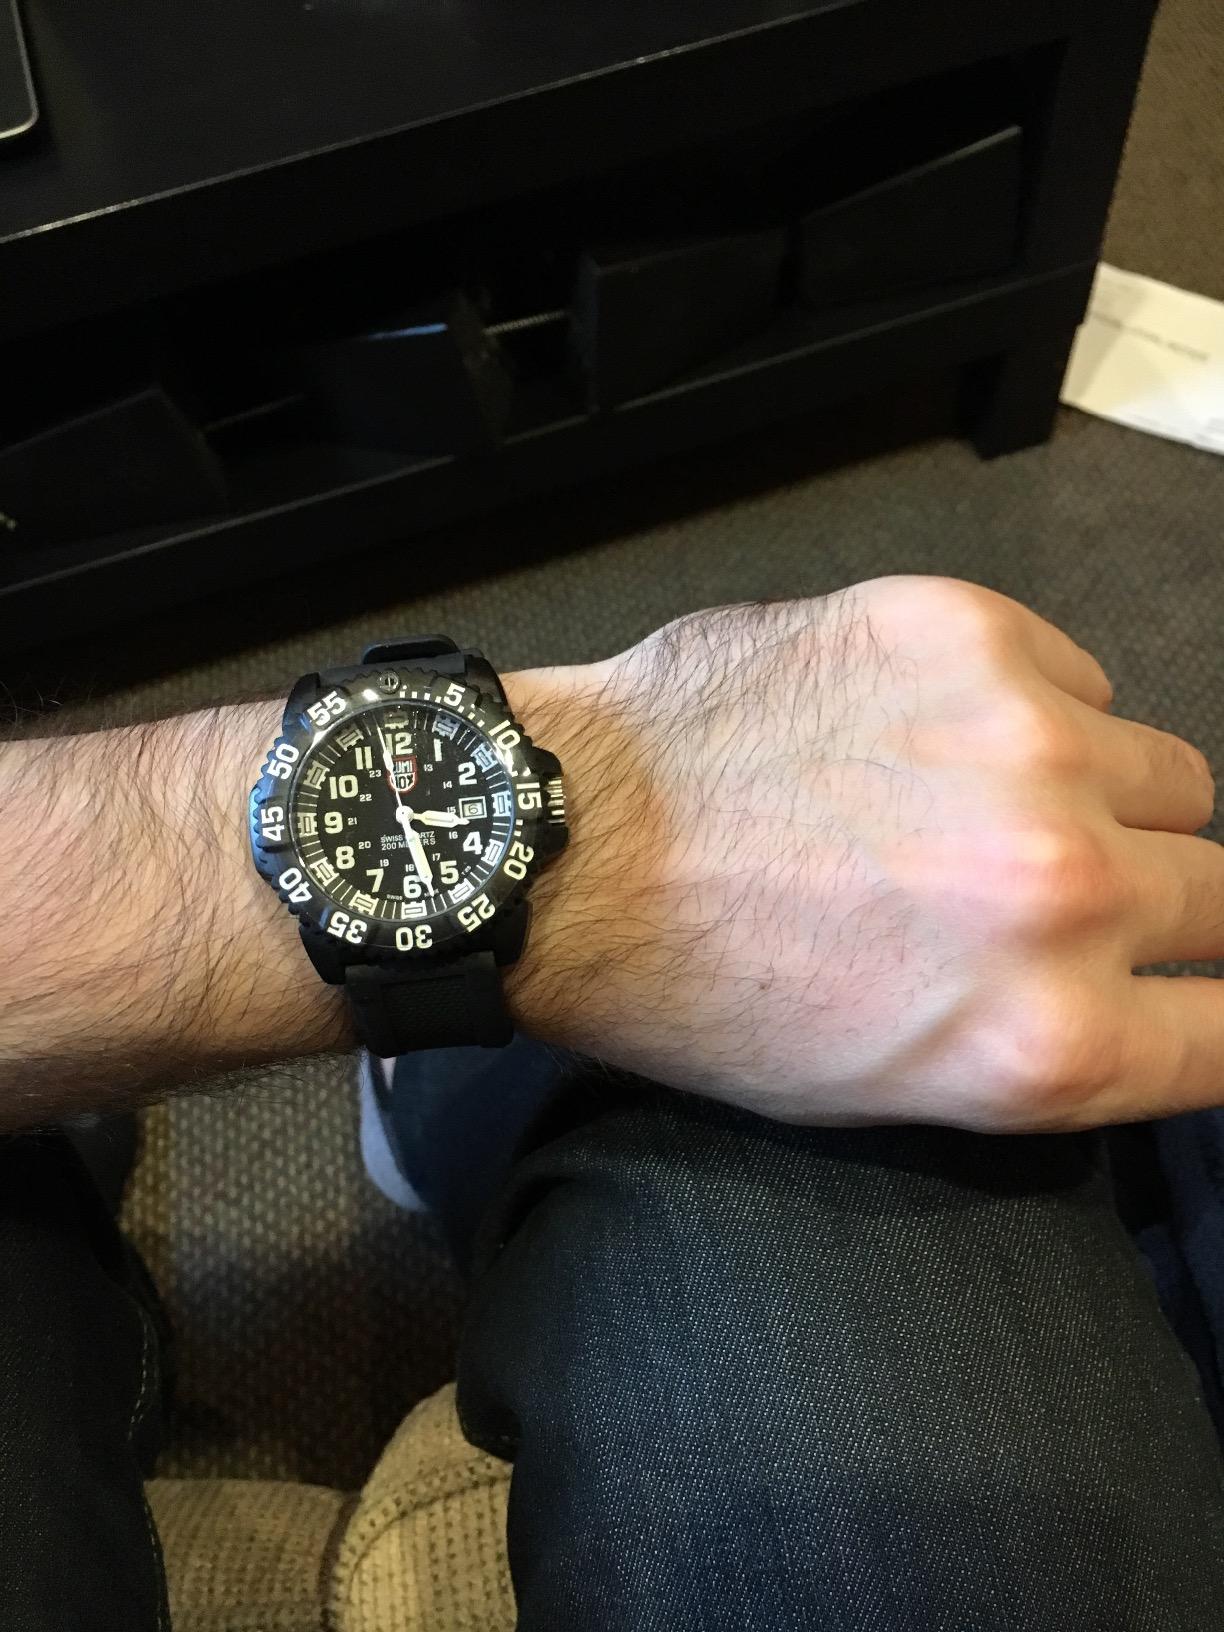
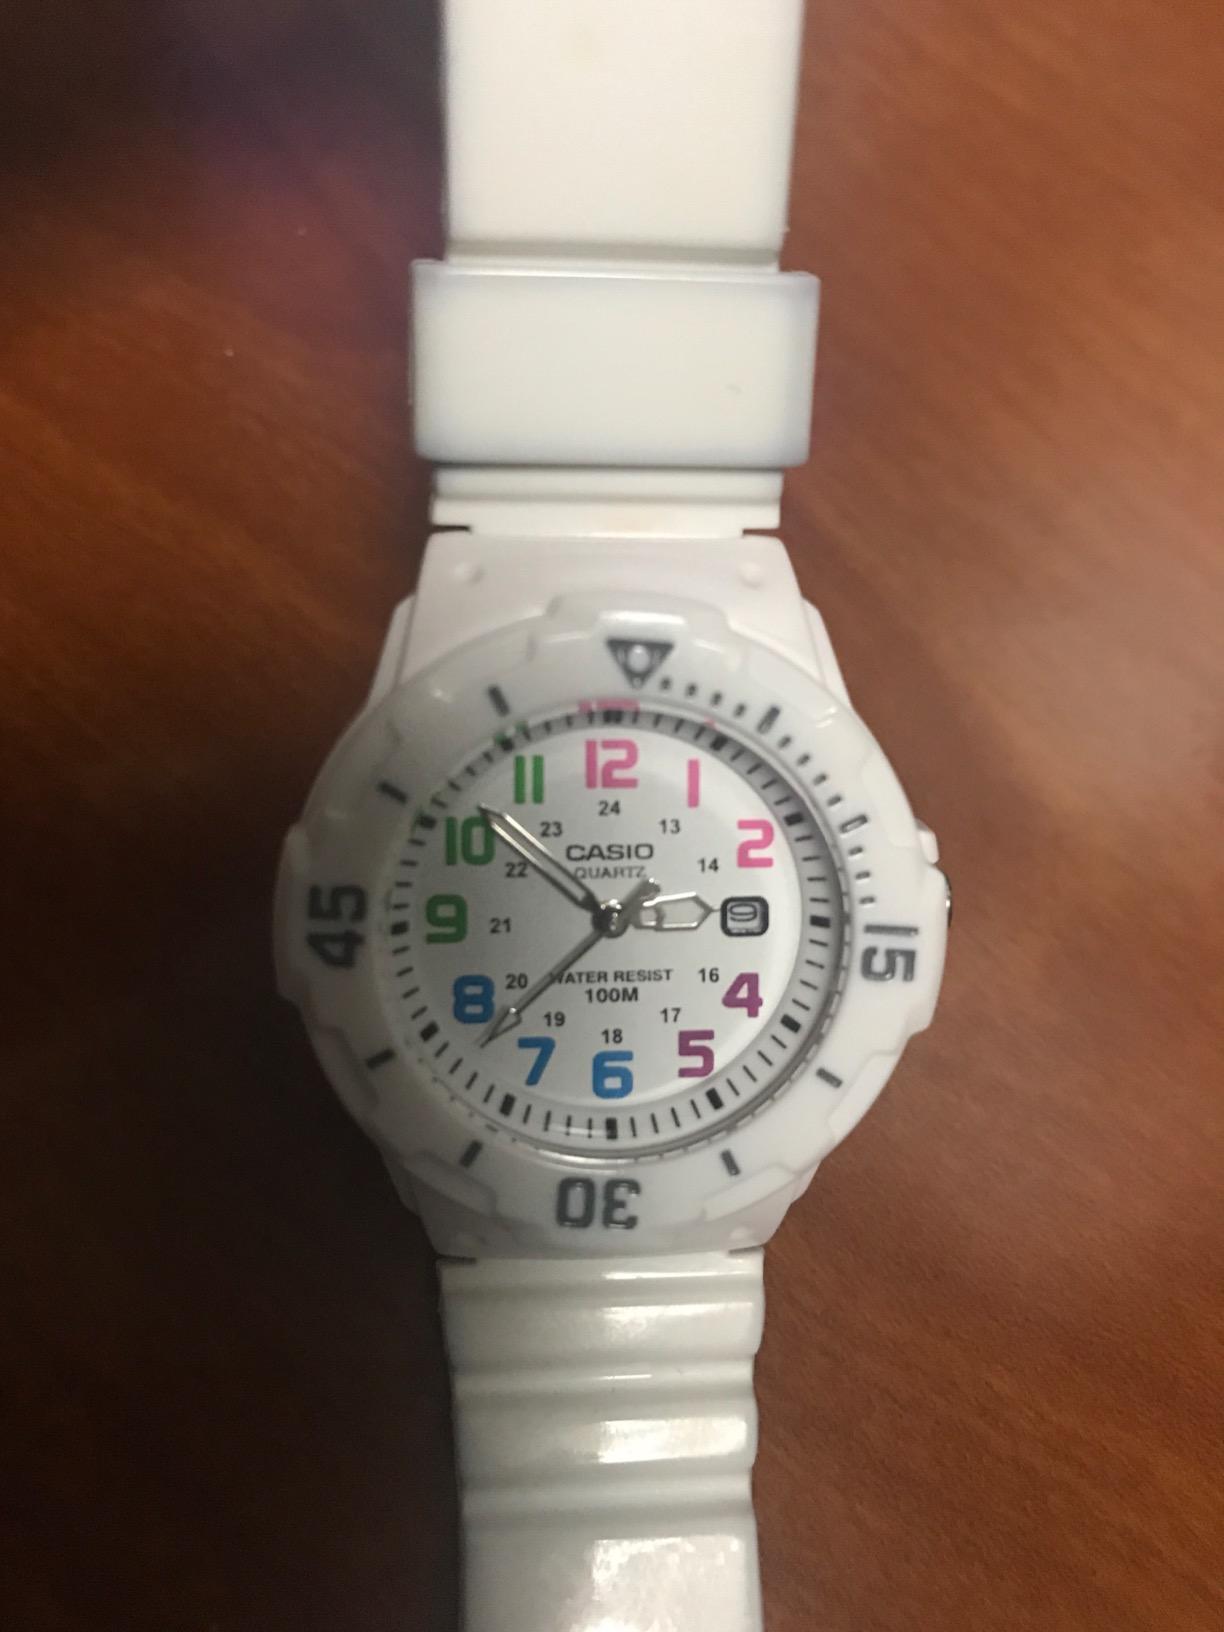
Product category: accessories_watch
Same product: no